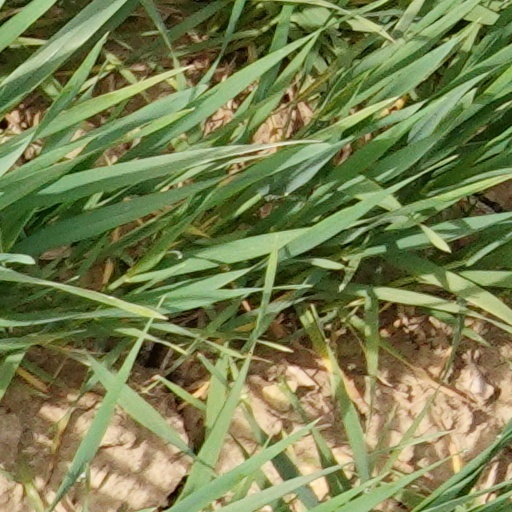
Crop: wheat